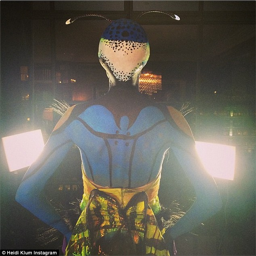
on with the show : the model showed off the intricate artwork on her back and head